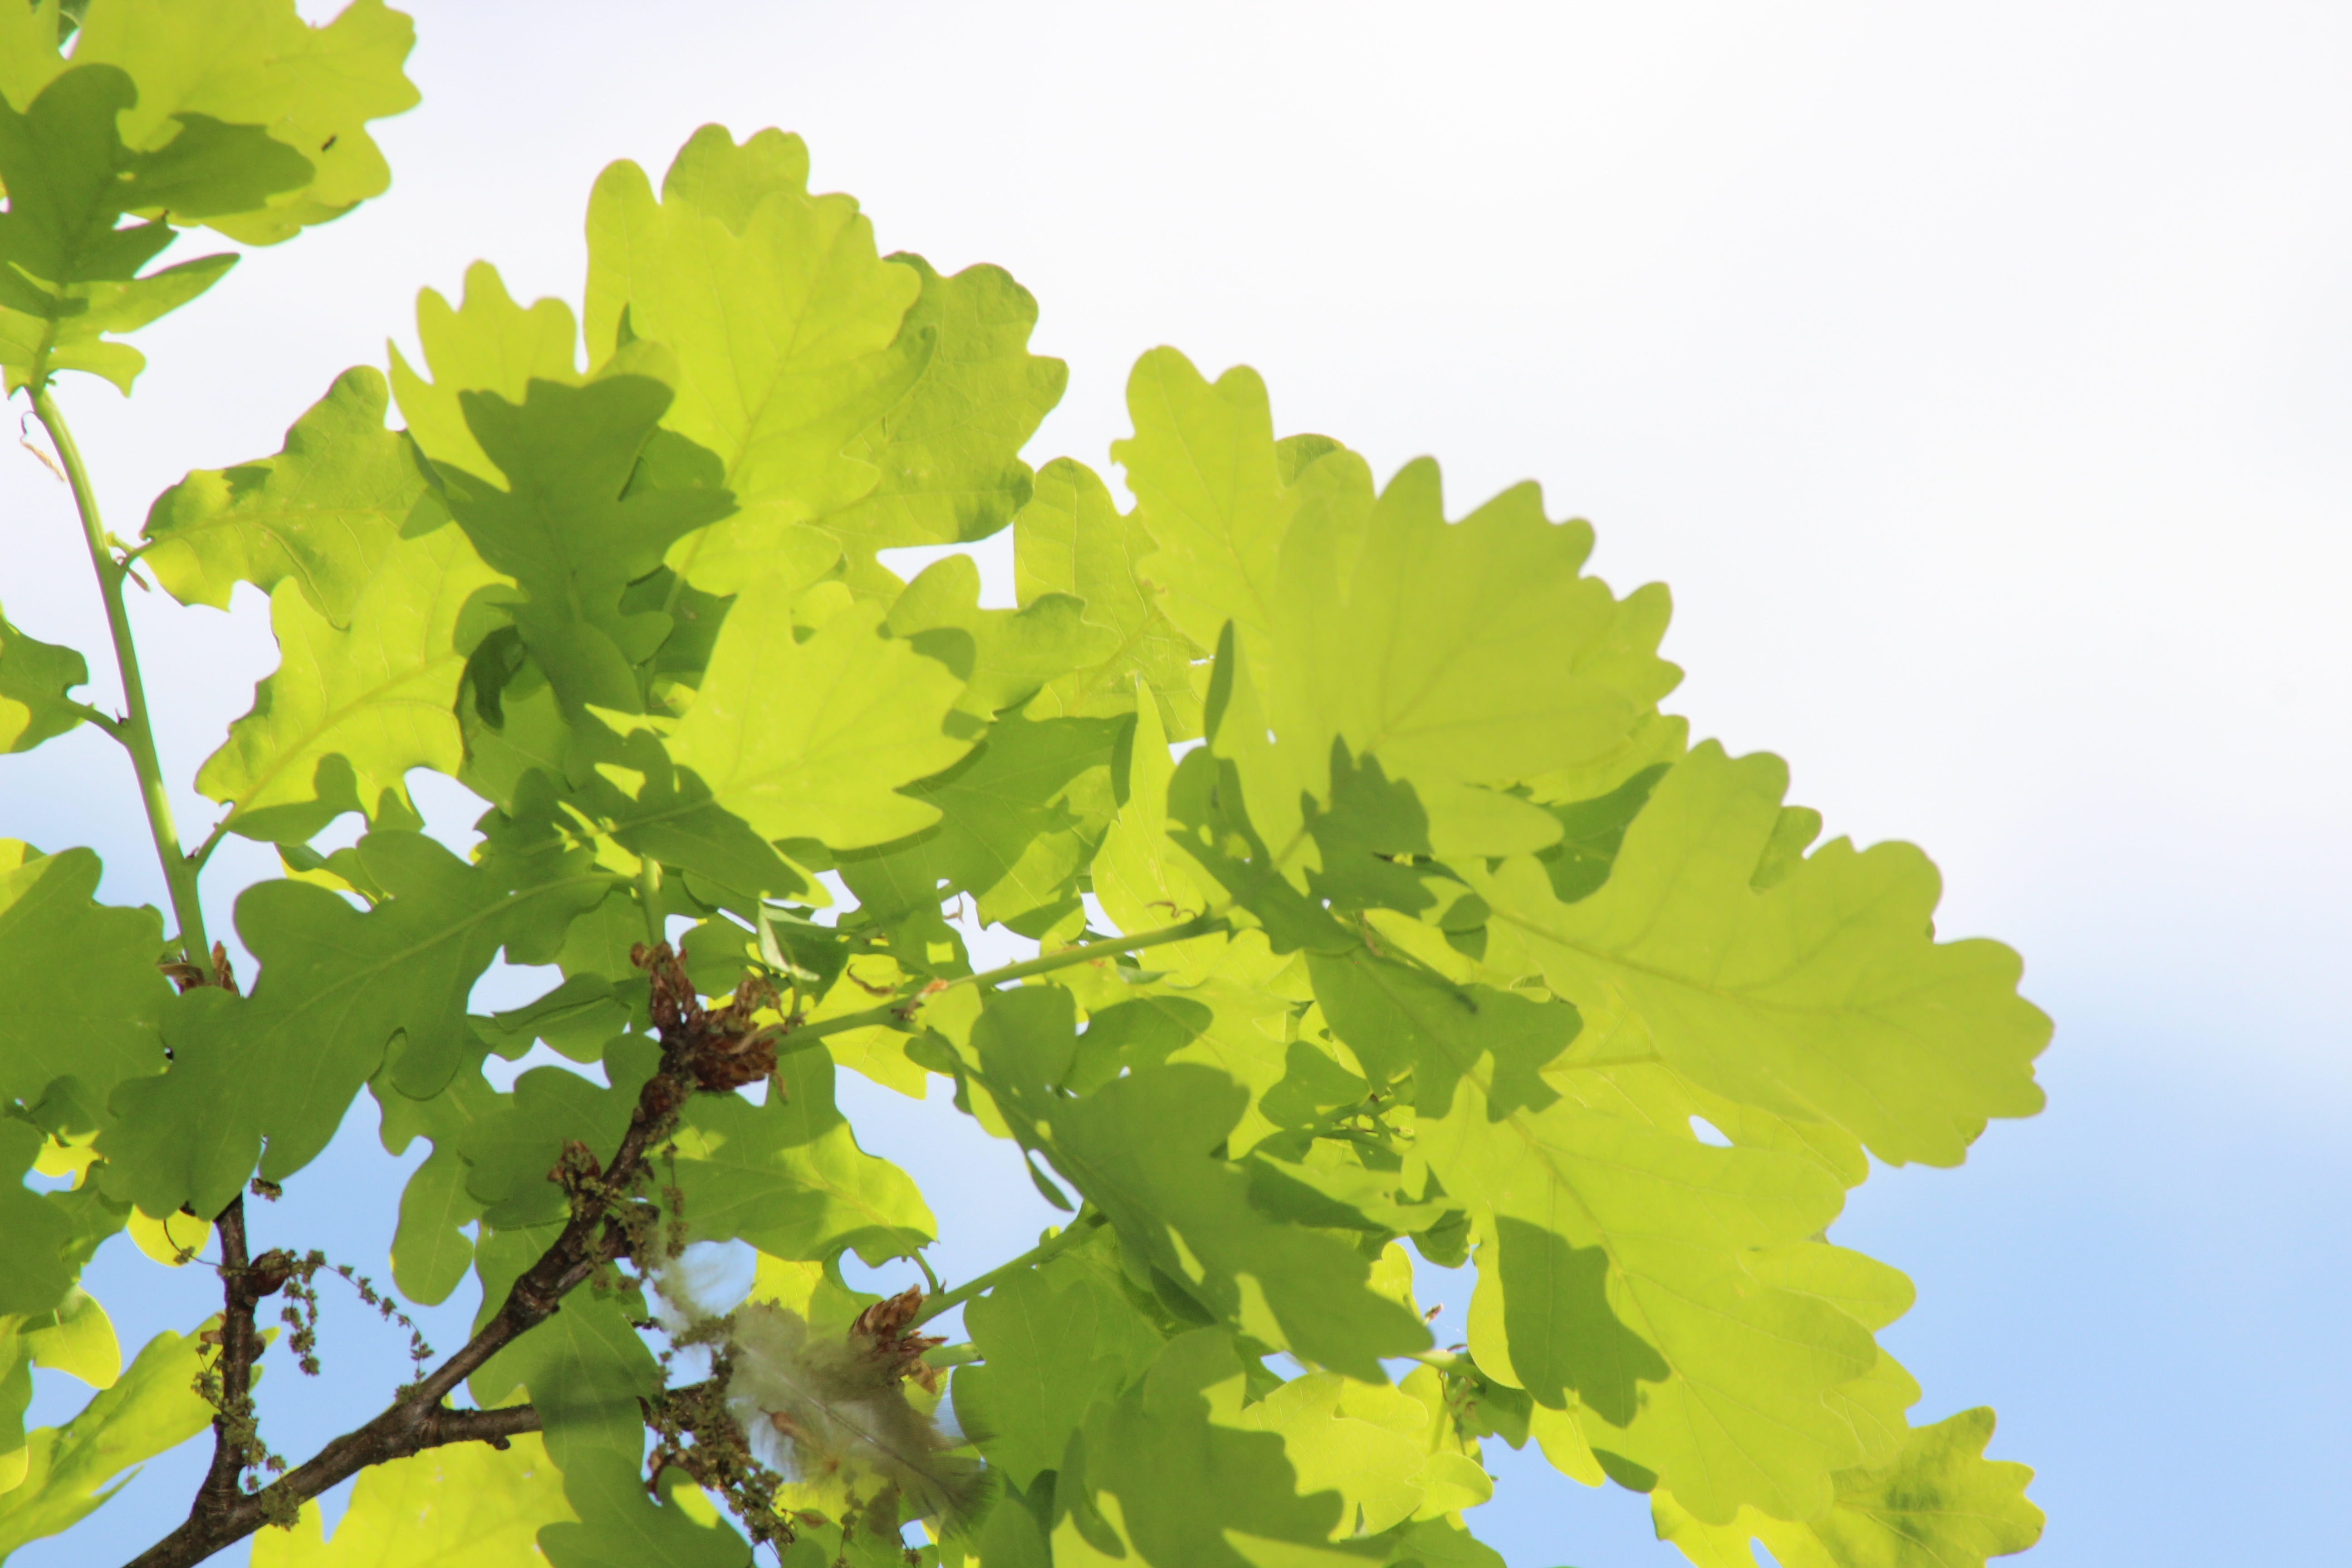
tree, nature, branch, plant, sunlight, leaf, food, green, produce, autumn, yellow, season, maple tree, deciduous tree, aesthetic, oak, oak fruit, german oak, flowering plant, maidenhair tree, grape leaves, old oak, oak grove, woody plant, land plant